Ethnic Macedonians in Bulgaria

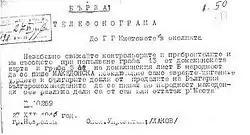
A facsimile of a telegram with instructions from the Nevrokop District Governor during the census of the population in the area in December 1946. The instructions read that the official census takers must record as "Macedonians" all locals.

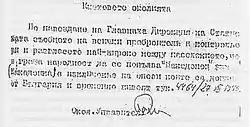
A facsimile of a telegram with instructions about the census in Bulgaria in 1946 with order to the scrutineers all people in Pirin Macedonia to be counted as "Macedonians".

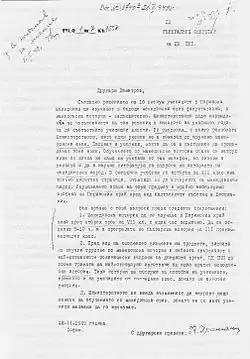
Letter from Bulgarian Education Minister Kiril Dramaliev dated 18 February 1949 informing the General Secretary of the Central Committee of the Bulgarian Communist Party and Prime Minister Georgi Dimitrov that the students from Pirin Macedonia do not want to study the newly codified Macedonian language.

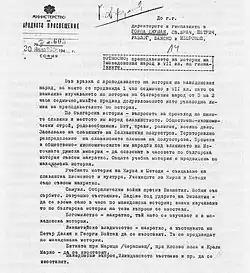
Order of the Ministry of Education of the People's Republic of Bulgaria the pupils to begin study the history of Macedonia separately from the history of Bulgaria, 30 January 1948. Instructions are given as to which sections of school material to drop out to fit the new historical narrative for separate history of Macedonia.

Ethnic Macedonians in Bulgaria are one of the ethnic communities in Bulgaria. They are concentrated within the Blagoevgrad Province and the capital Sofia. The issue surrounding this community is highly controversial while Bulgarian authorities have traditionally claimed, in reality there is no ethnic difference between Macedonians and Bulgarians.